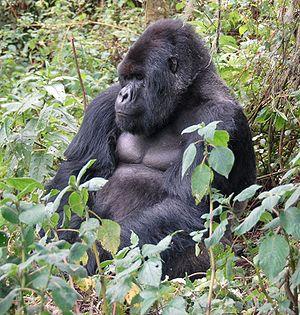
Gorilla, les Gorilles, est un genre de singes appartenant à la famille des Hominidés.